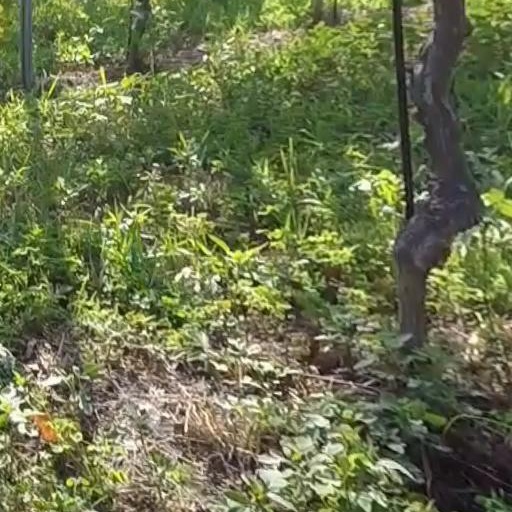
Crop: grape